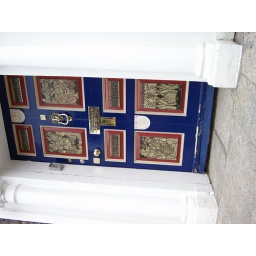
colorful door I found in Dublin. Its some kind of a millenium door as far as I remember